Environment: lab
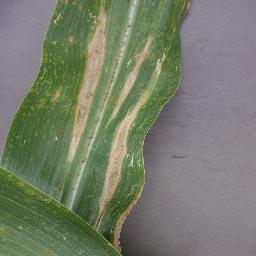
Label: northern_corn_leaf_blight